Rafic Hariri

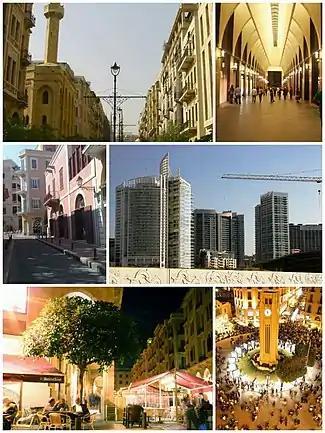
Beirut Central District, which was developed significantly under Hariri's tenure as Prime Minister.

Hariri implemented an aggressive new economic policy. In 1992, inflation was running at 131% but such was the confidence in Hariri's leadership that within two years it had been reduced to 12%. Perhaps Hariri's most important creation in the beginning of his career was "Horizon 2000", the government's name for its new rejuvenation plan. A large component of "Horizon 2000" was Solidere, the privately owned construction company that was established to reconstruct post-war Lebanon. Solidere was owned by the government and private investors. Solidere was largely focused on redeveloping Beirut's downtown and turning it into a new urban center as quickly as possible as one aspect of the various infrastructure redevelopment plans that would be implemented by "Horizon 2000". Solidere was given powers of compulsory purchase, compensating in Solidere shares rather than cash, and was accused of harassment and underpaying former land owners. Another aspect of the decade-long plan was the privatization of major industries. Numerous contracts were awarded in important industries such as energy, telecommunications, electricity, airports, and roads.